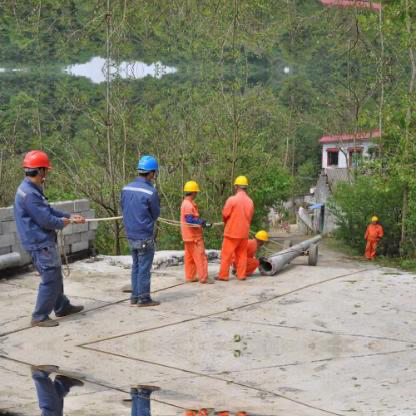
Objects in the image:
label: helmet
label: helmet
label: helmet
label: helmet
label: helmet
label: helmet